Alisohbat Sumbatzade

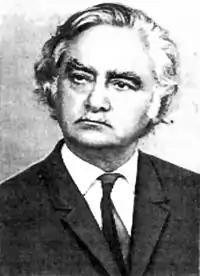
Alisohbat Sumbatzade

Alisohbat Sumbat oglu Sumbatzade (8 January 1907, Amirjan, Baku – 28 January 1992, Baku) was a Soviet Azerbaijani historian and orientalist (member of the Academy of Sciences of the Azerbaijani SSR from 1958).